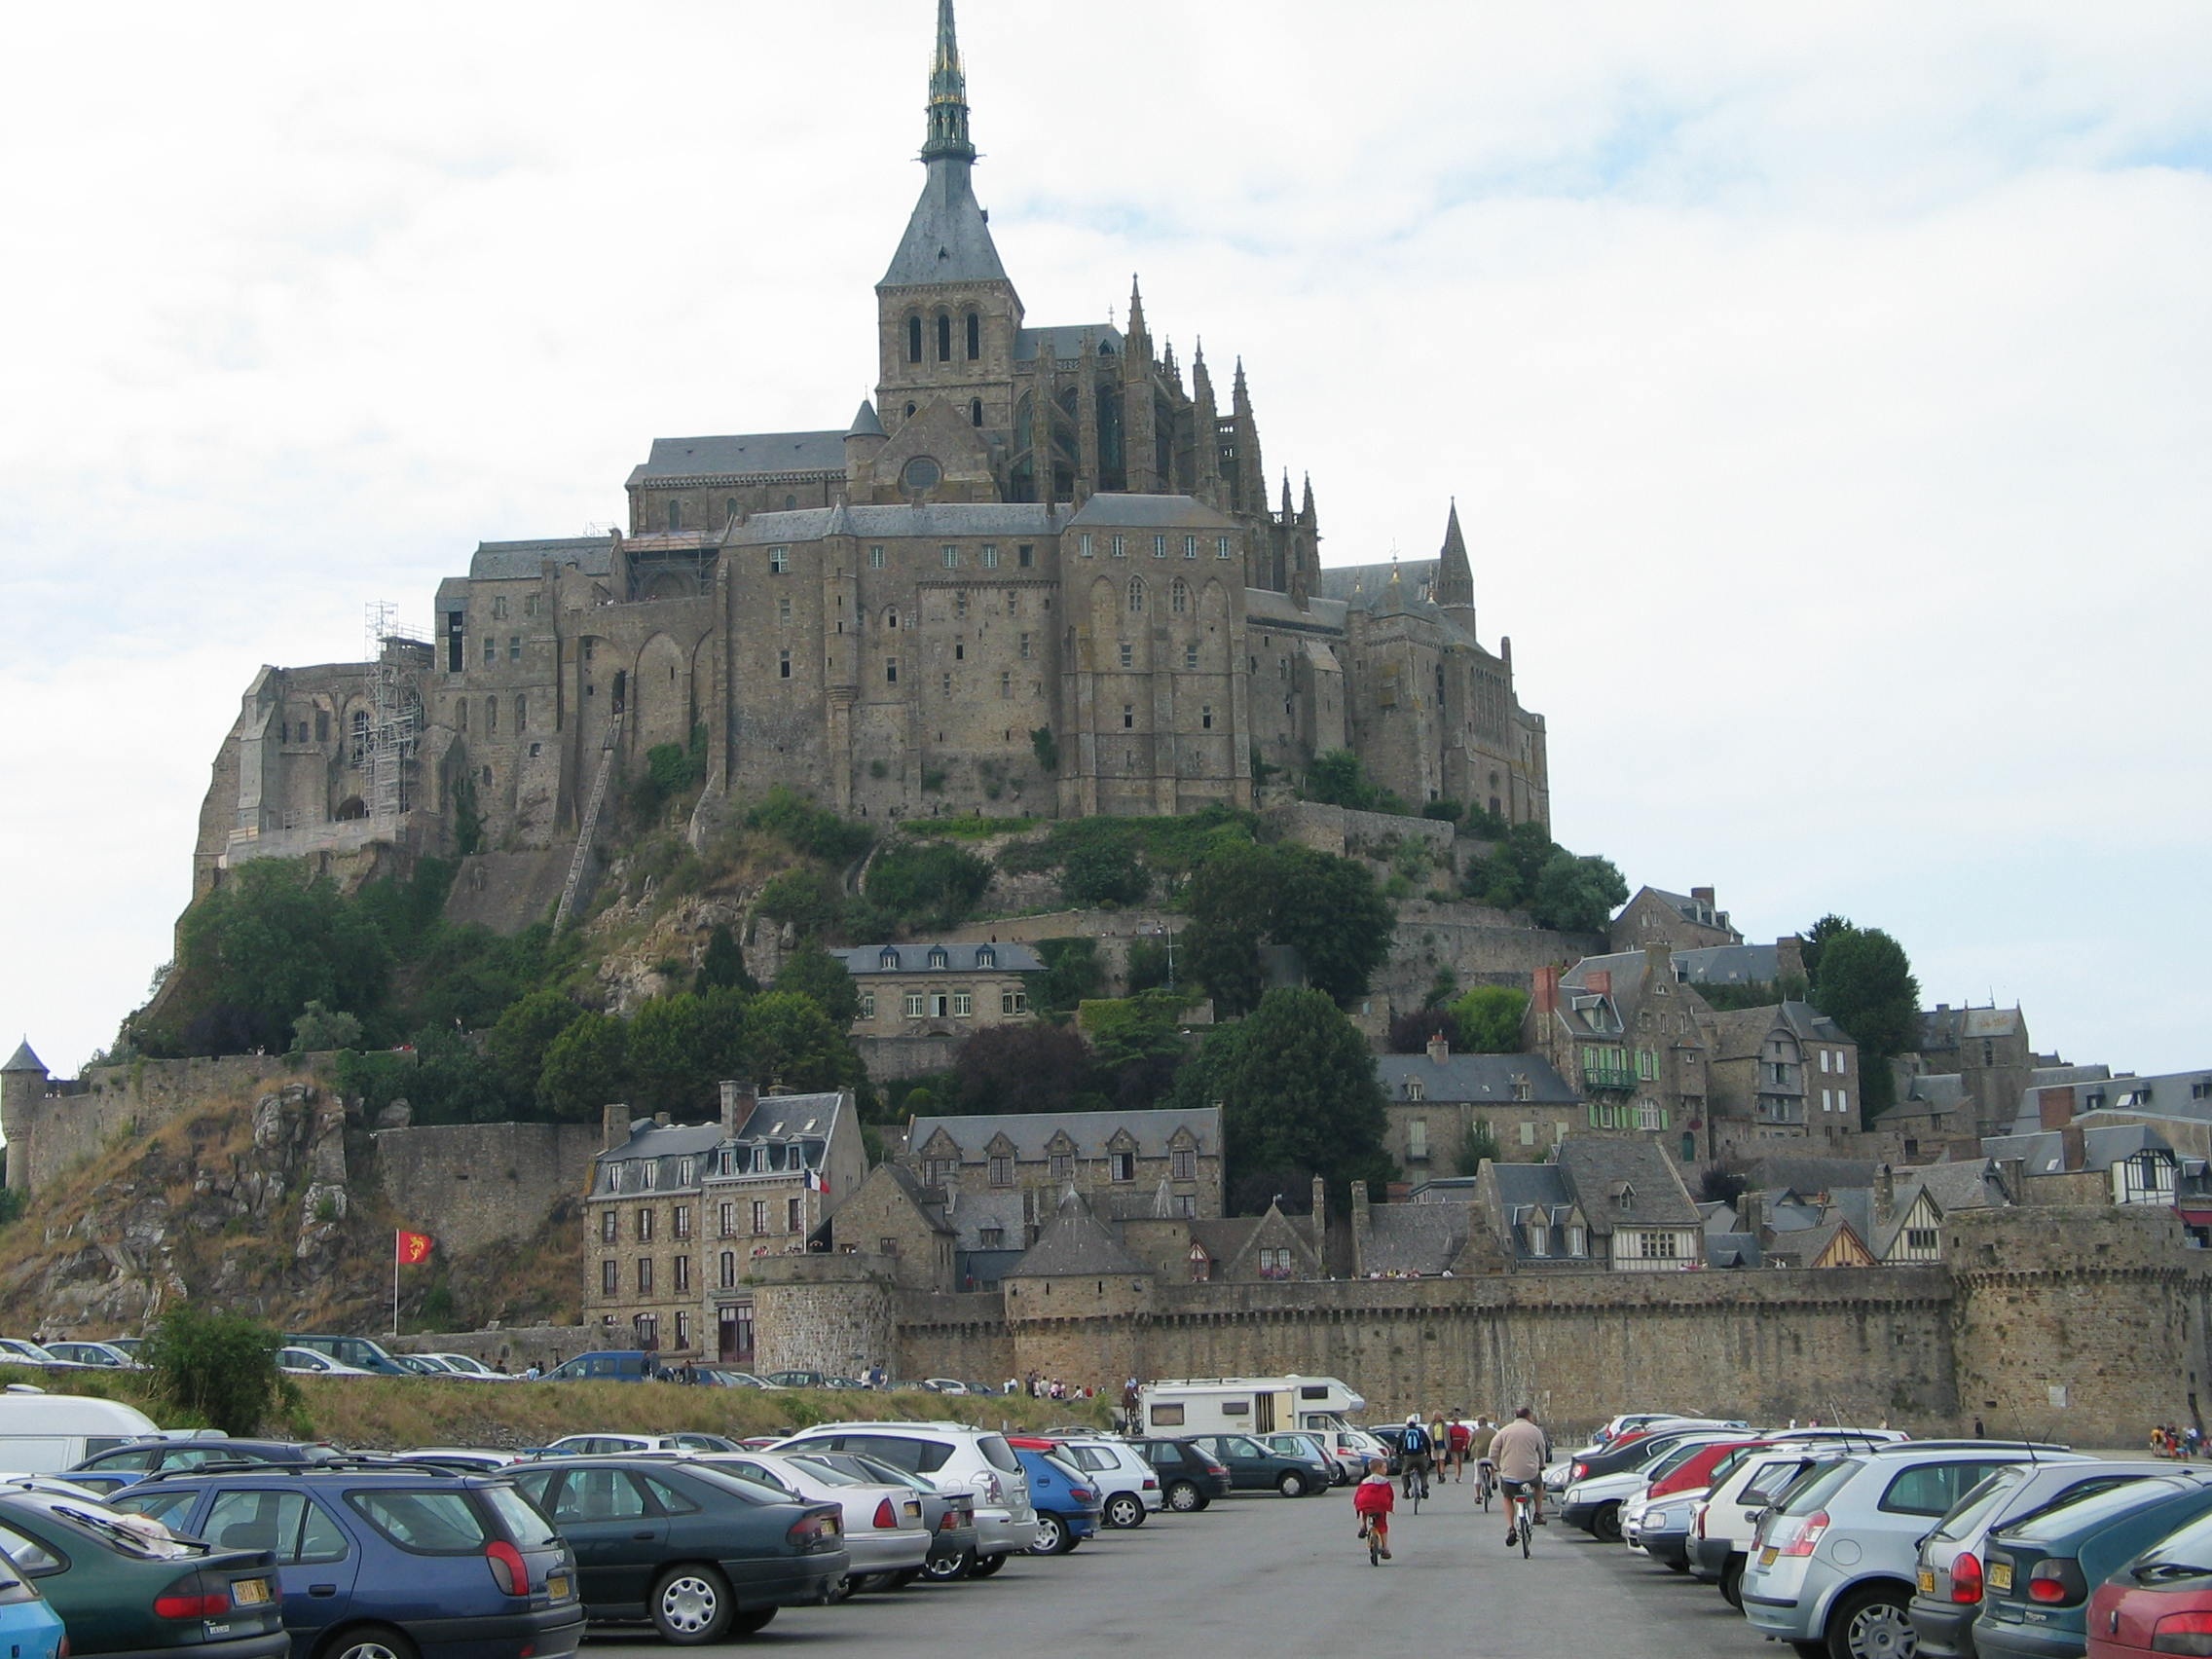
sea, town, building, france, landmark, tourism, place of worship, temple, costa, tours, historic site